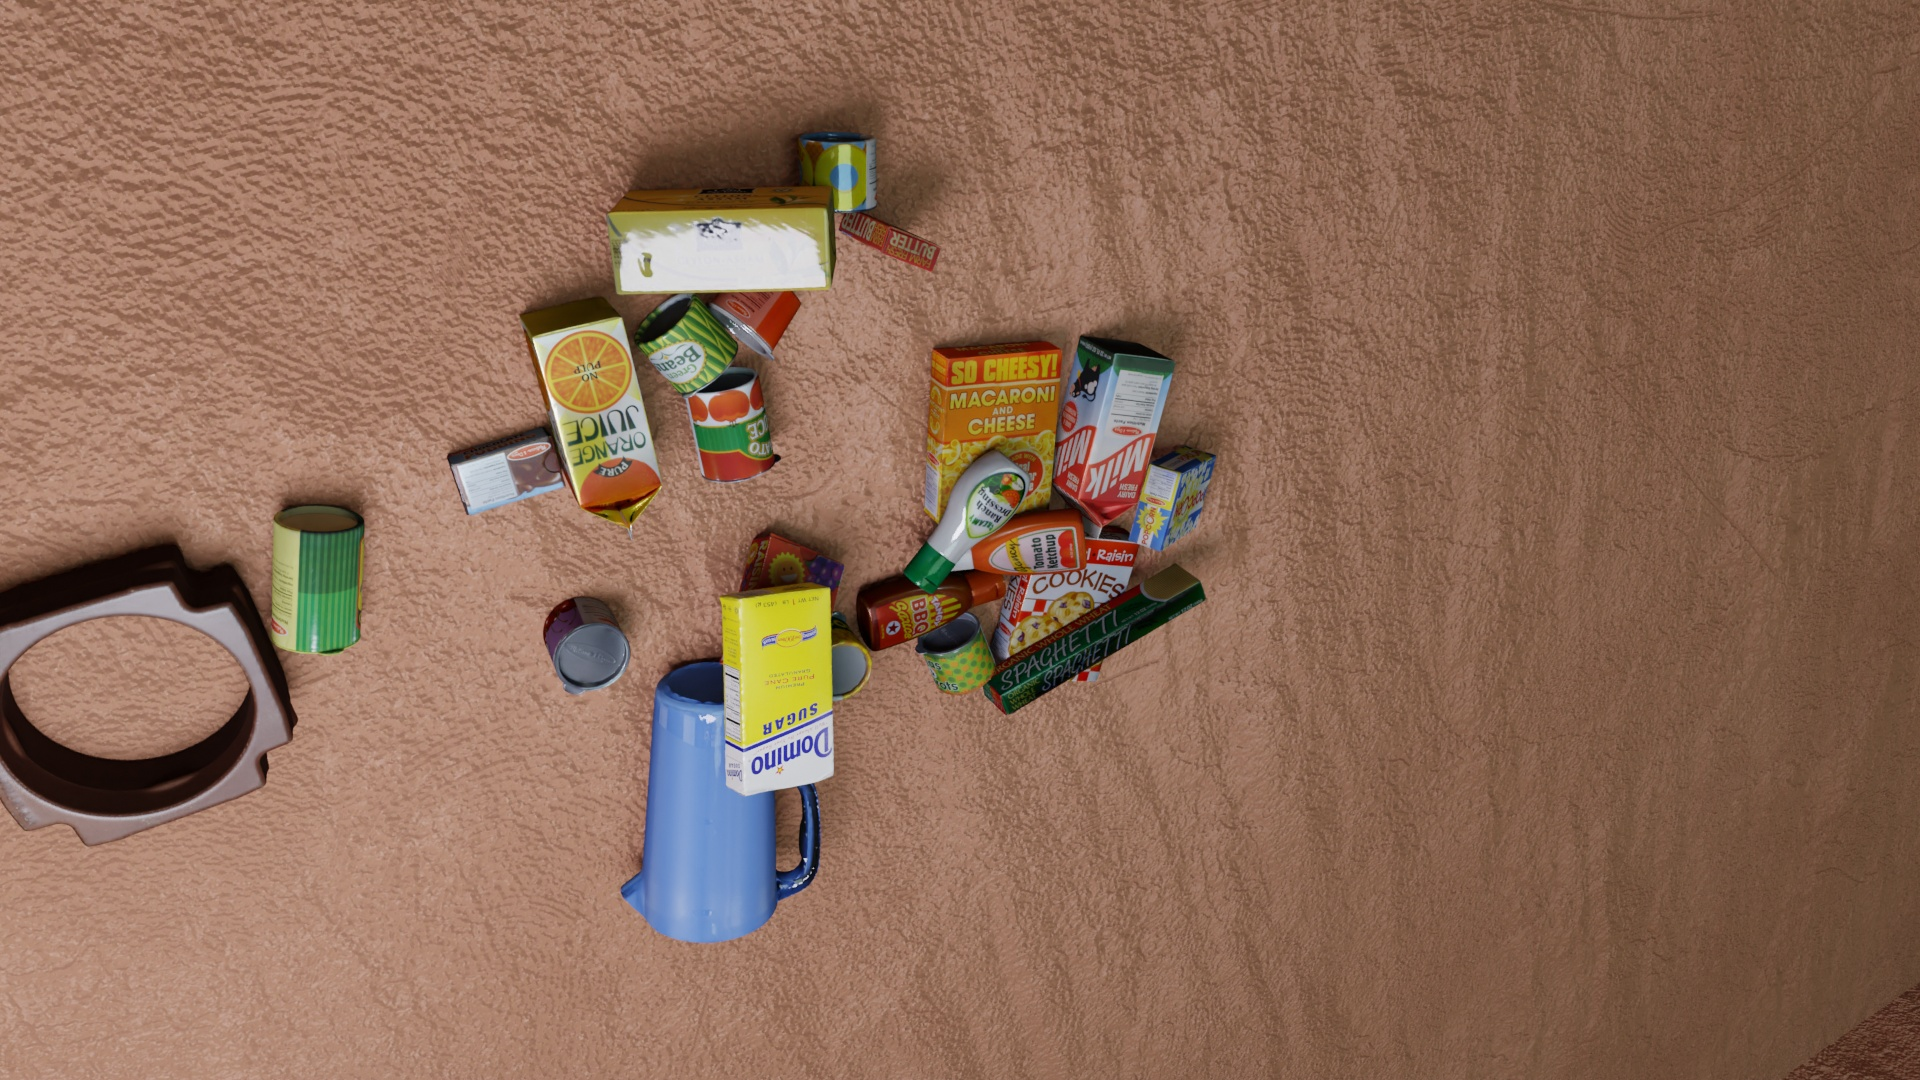
Question:
What are the eight normalized (x, y) image coordinates between 0 and 1 of the cuboid corners for the bottle of tangy BBQ sauce designed with a streamlined, ergonomic shape? Your answer should be a list of normalized (x, y) image coordinates between 0 and 1 with bottom face first then top face, all counter-clockwise.
Answer: [(0.443229, 0.540741), (0.452083, 0.562037), (0.455208, 0.611111), (0.446354, 0.589815), (0.514062, 0.501852), (0.524479, 0.521296), (0.525, 0.57037), (0.515104, 0.55)]